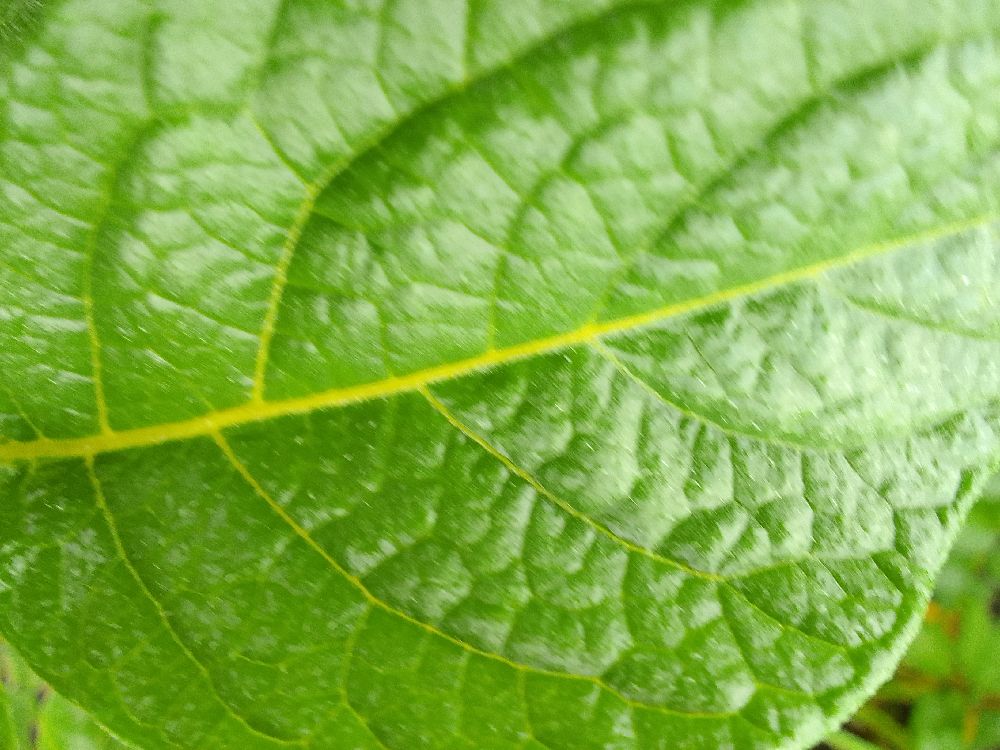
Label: Healthy